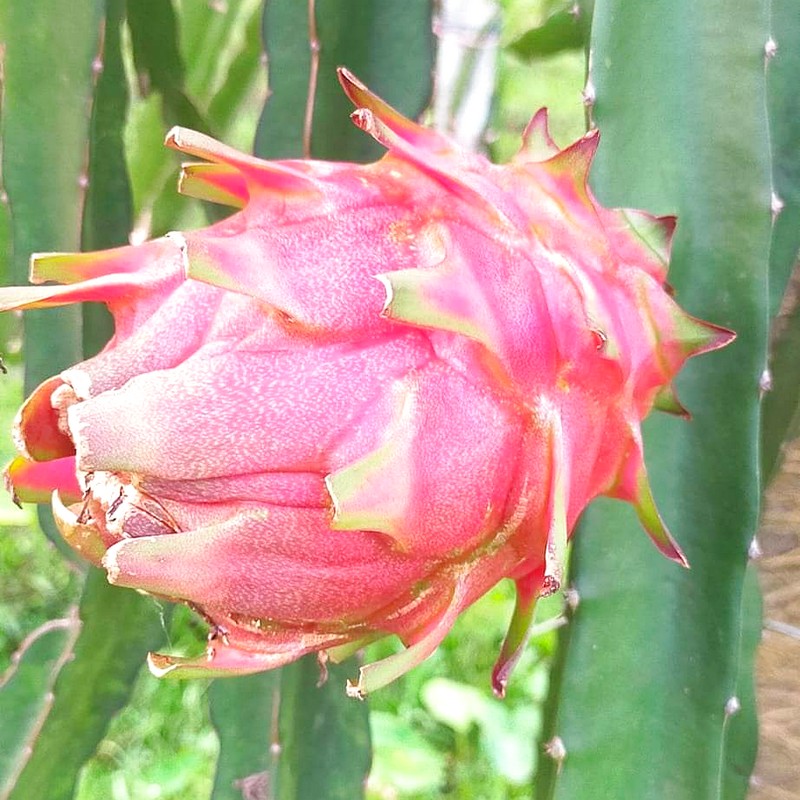
Label: Mature Dragon Fruit